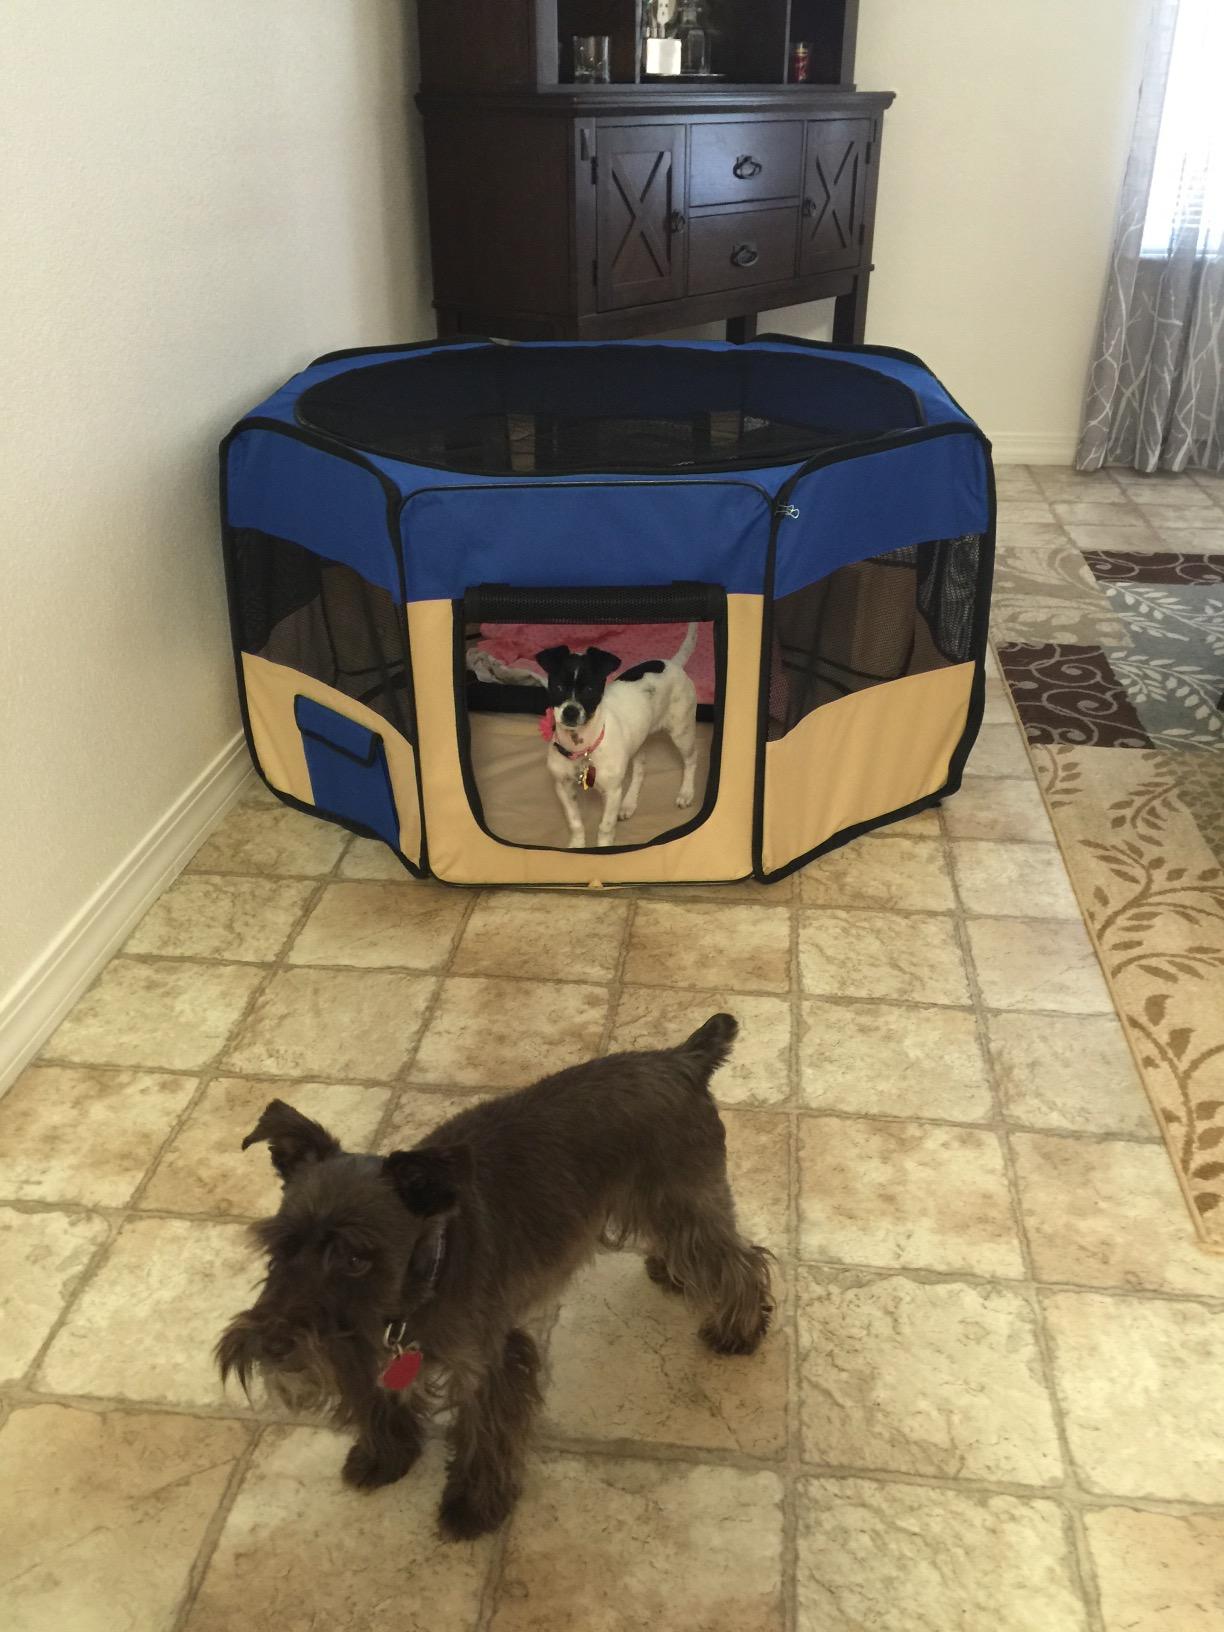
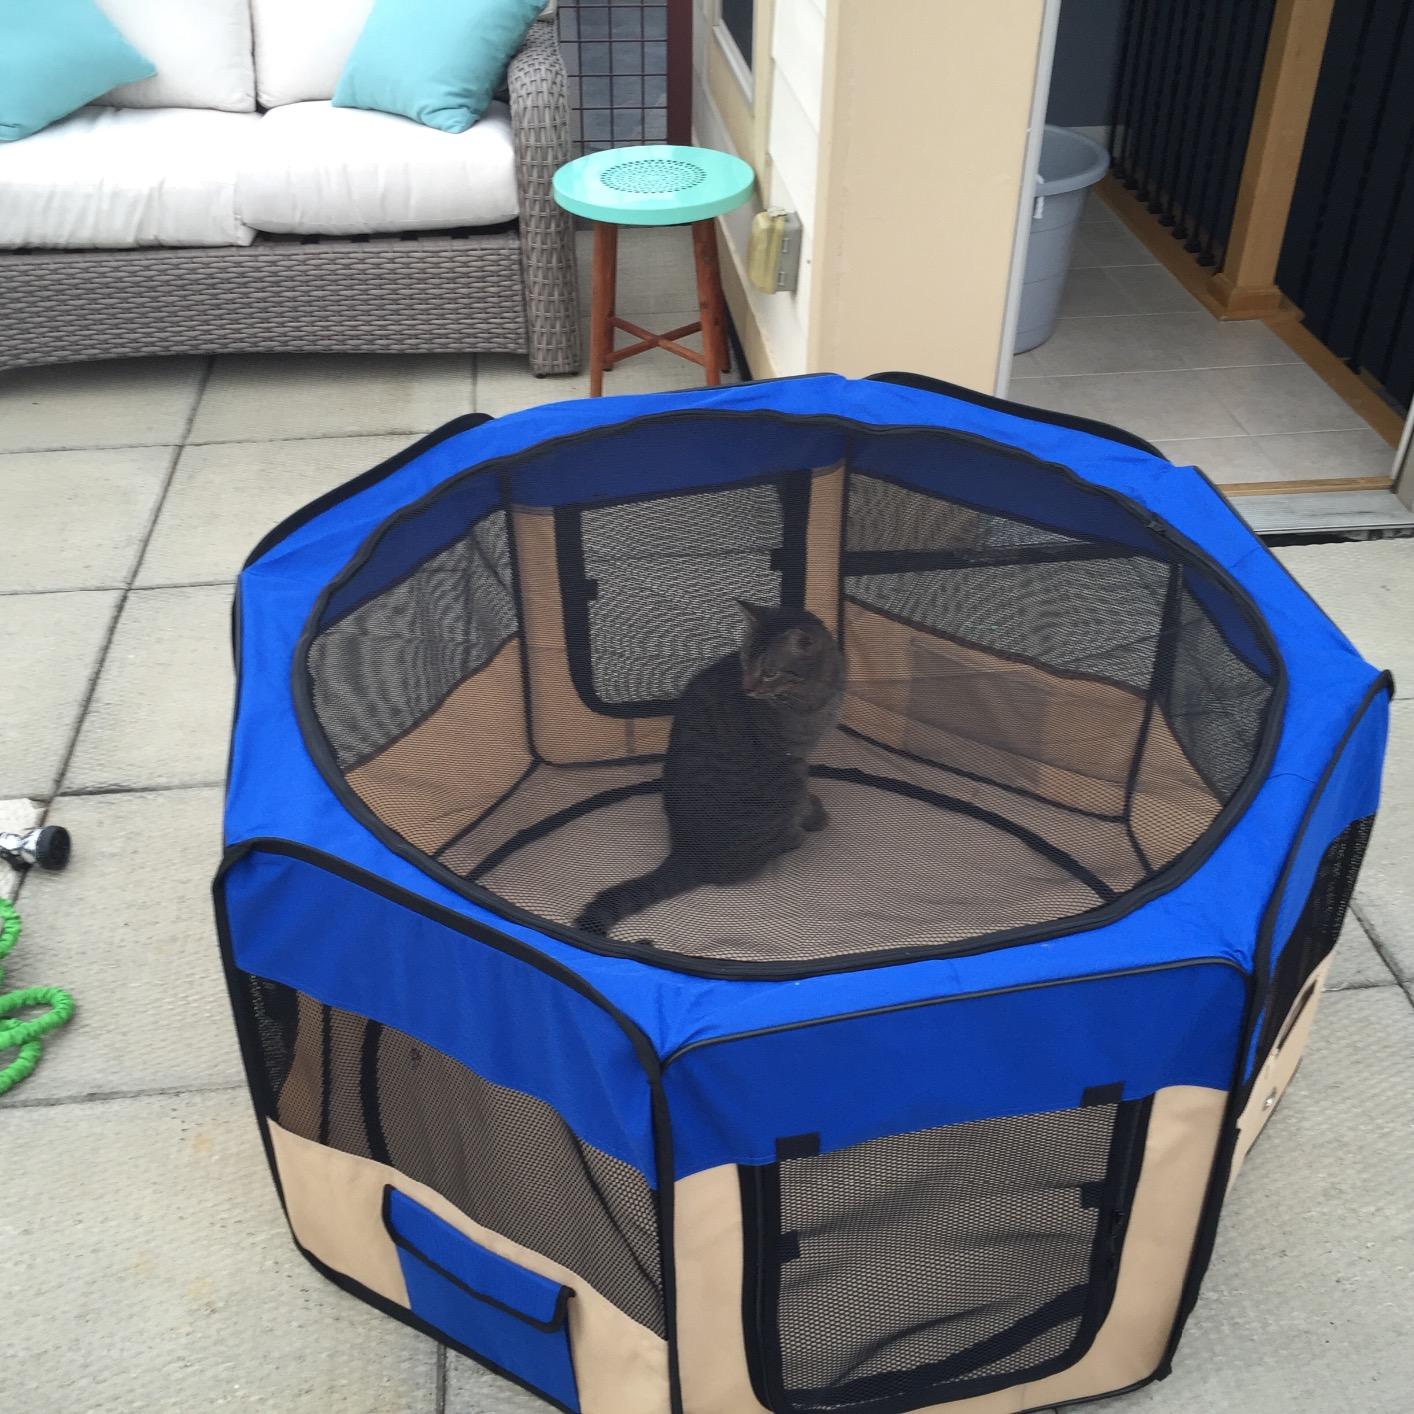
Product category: items_kennel
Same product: yes